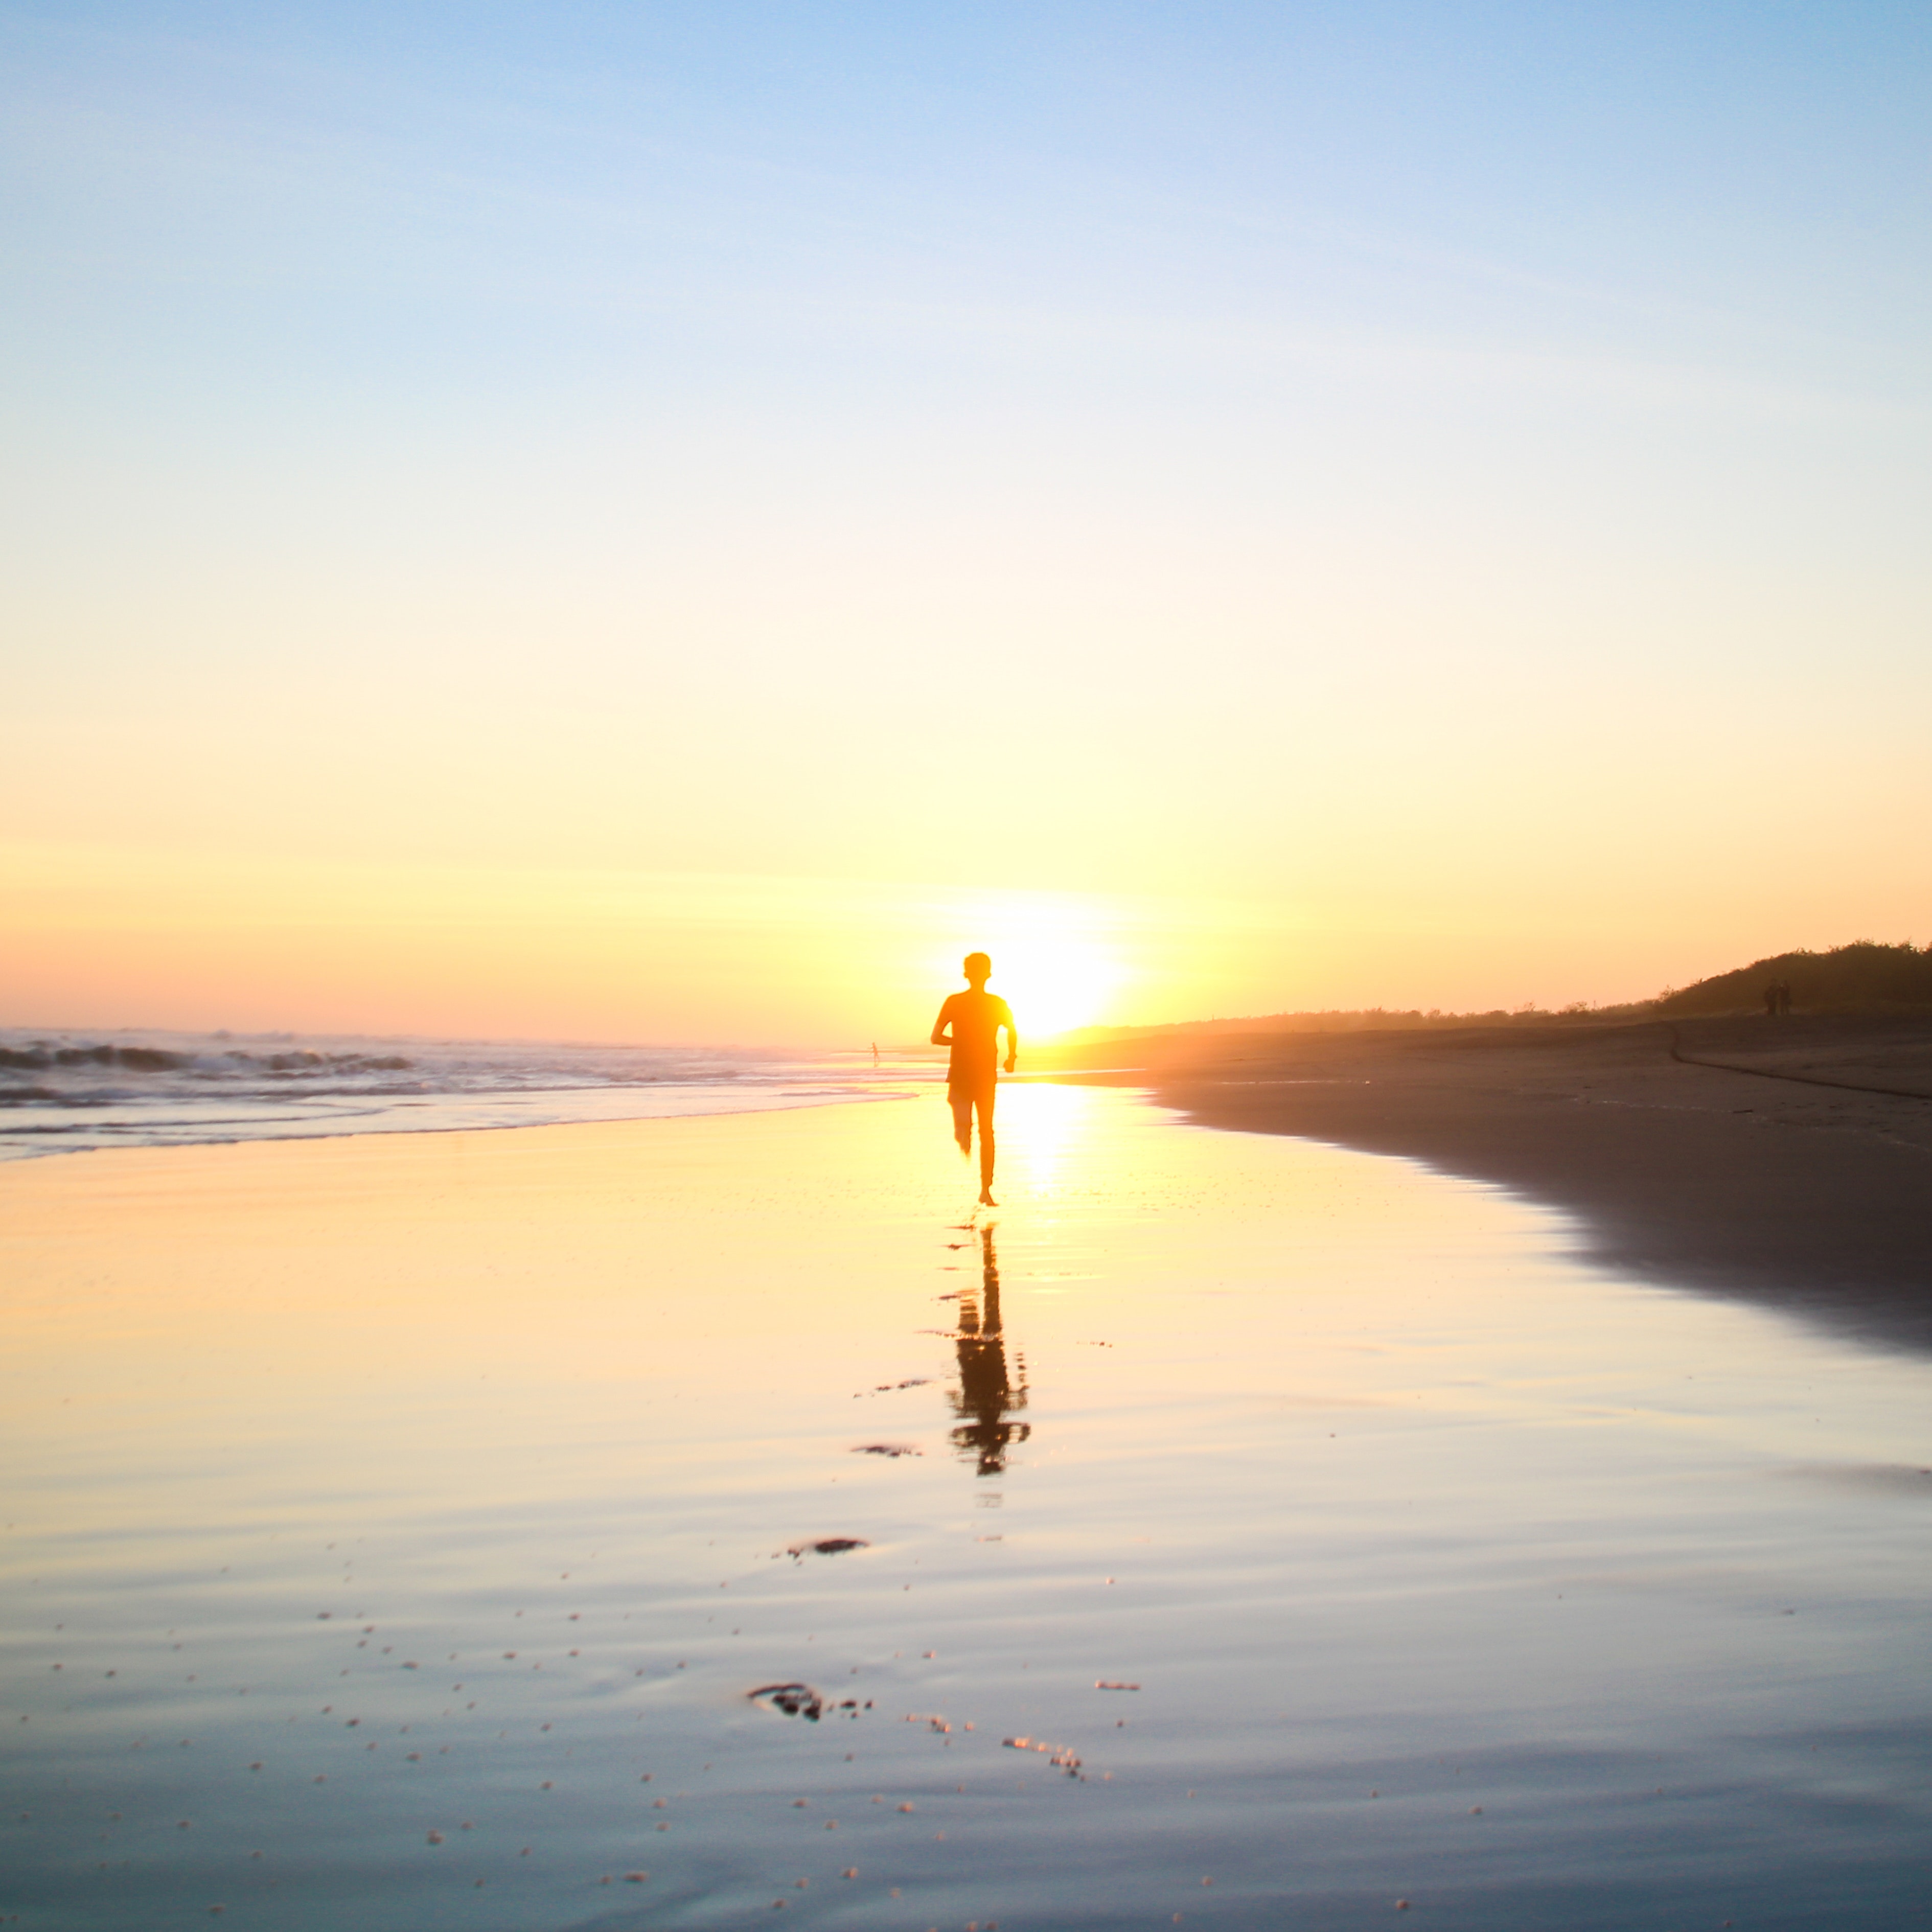
sky, horizon, sea, sunrise, reflection, calm, water, sunset, ocean, morning, evening, sun, dawn, dusk, shore, coast, sound, photography, fun, beach, sunlight, wave, cloud, backlighting, vacation